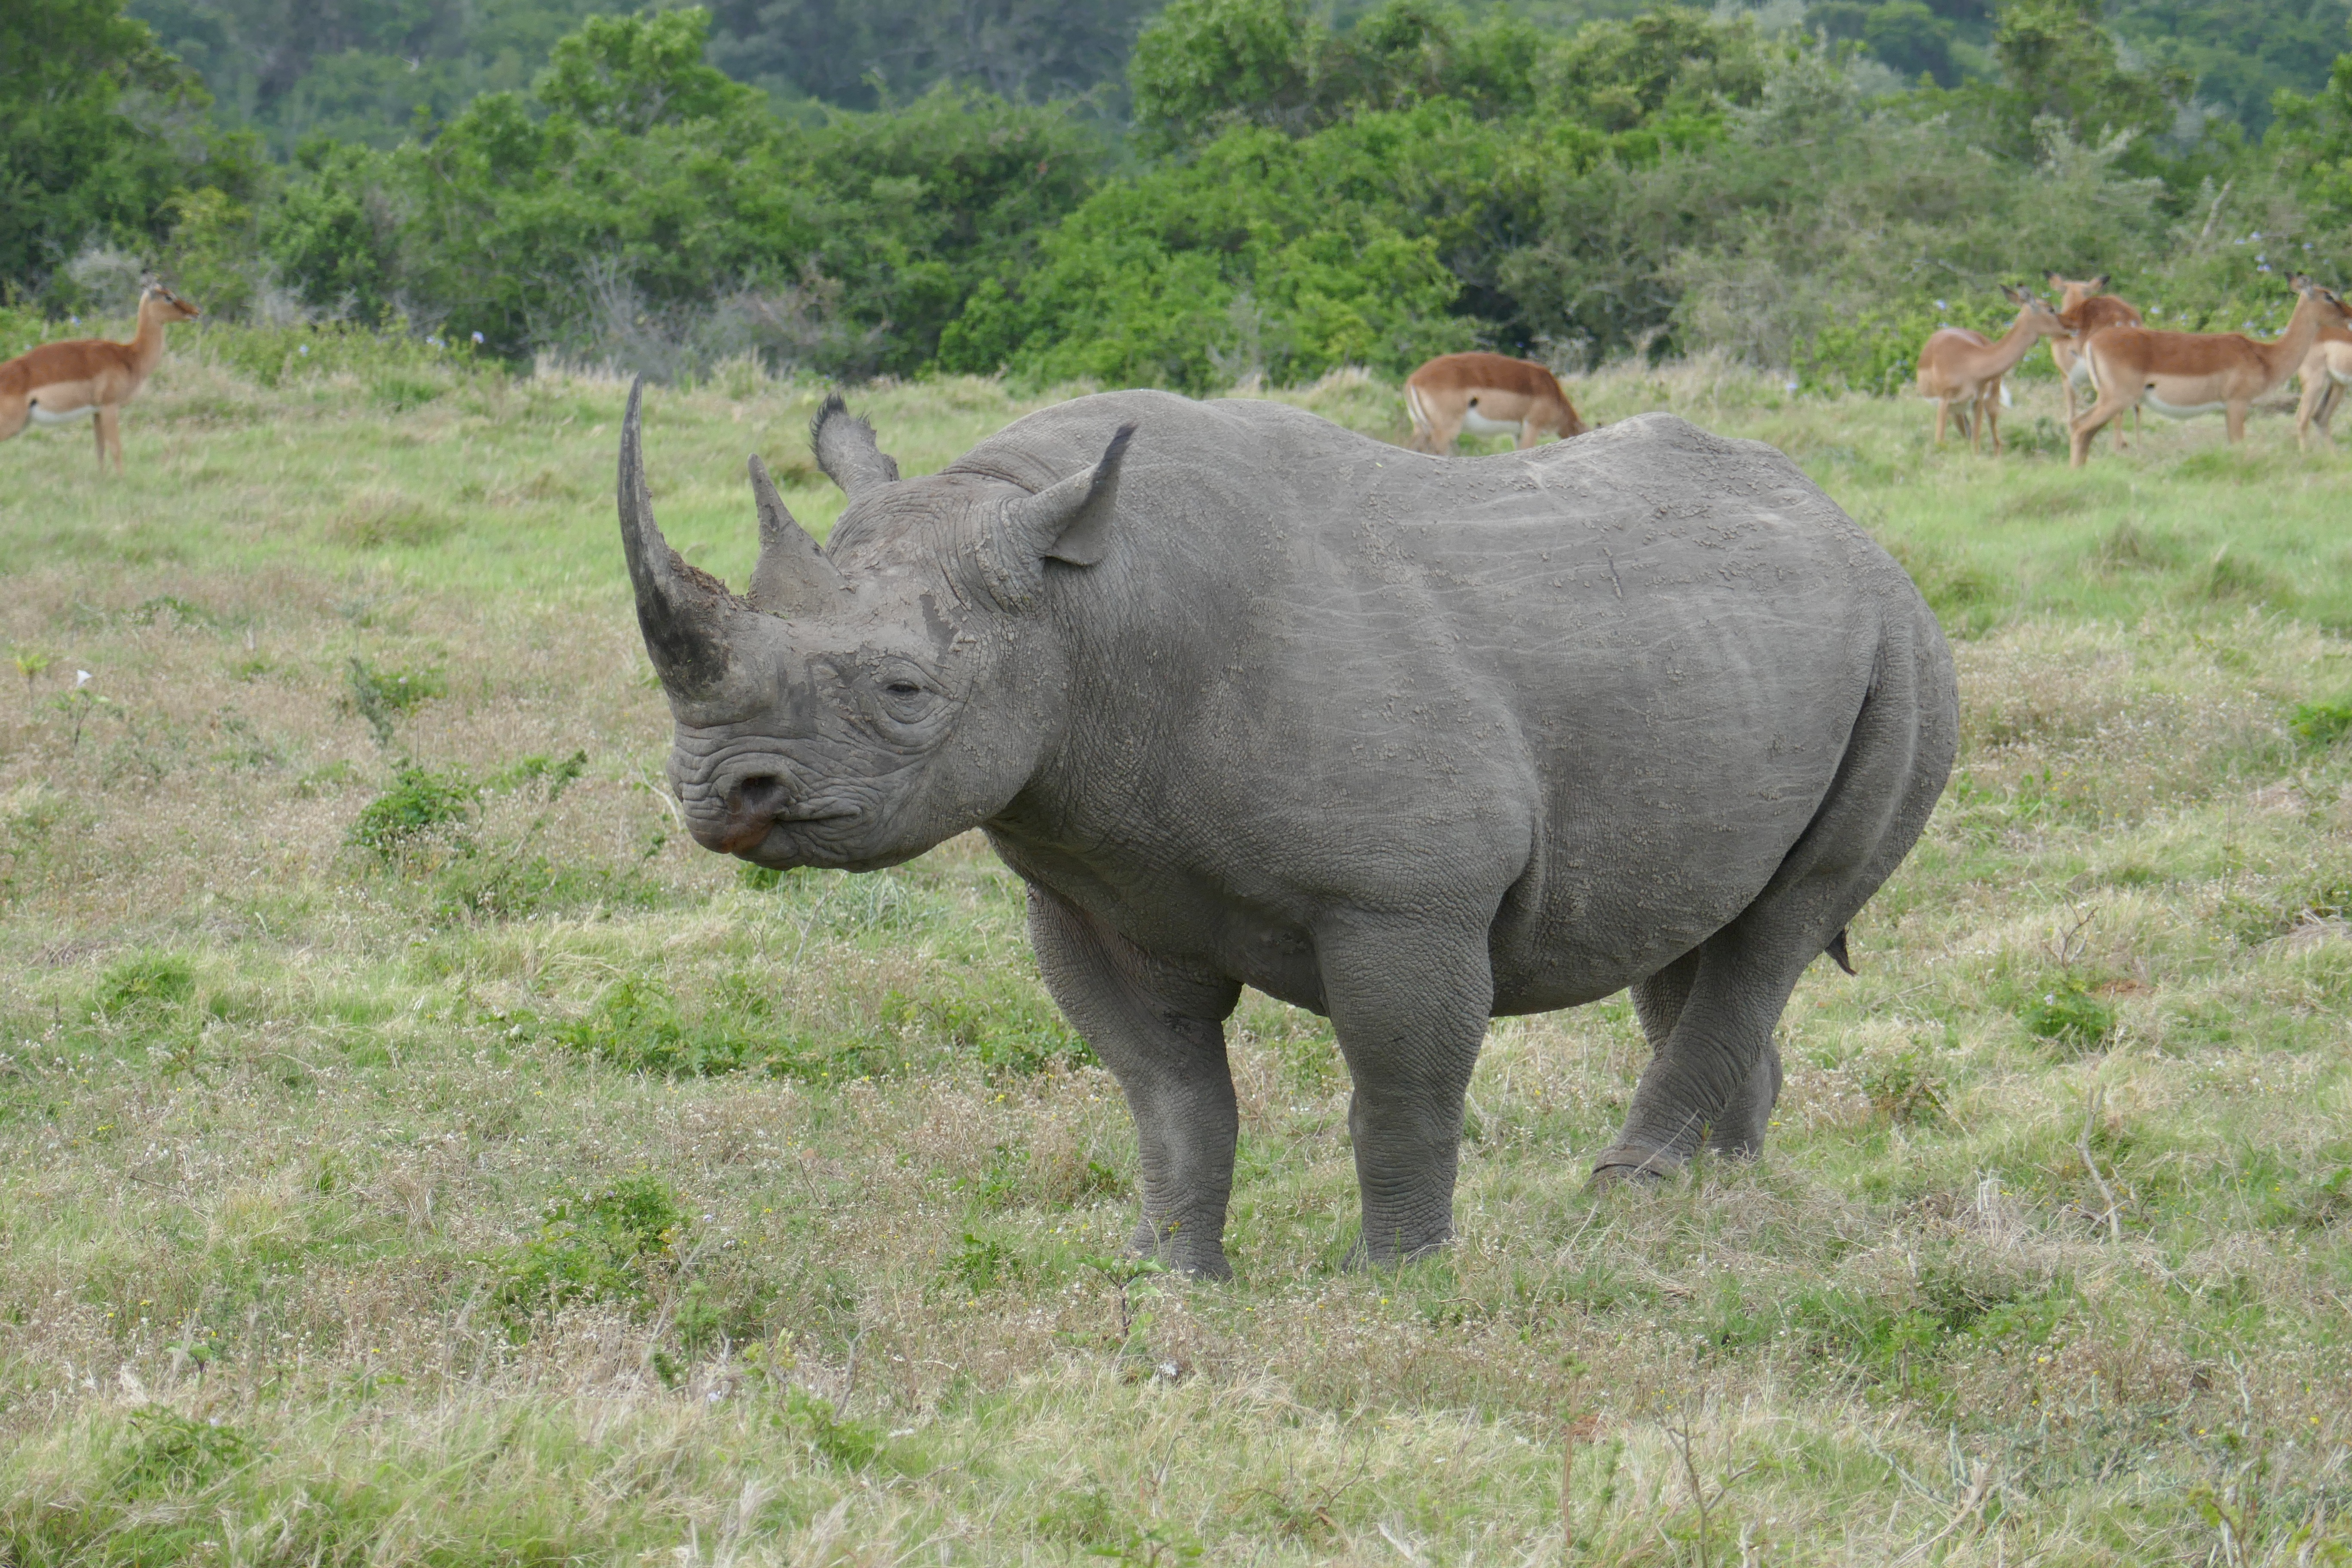
wildlife, mammal, fauna, savanna, rhinoceros, animals, safari, south africa, indian elephant, kariega